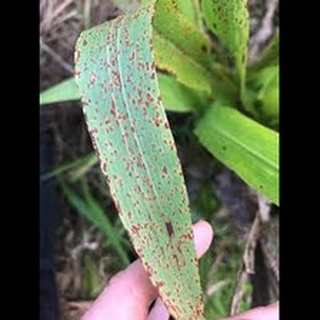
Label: wheat_mite